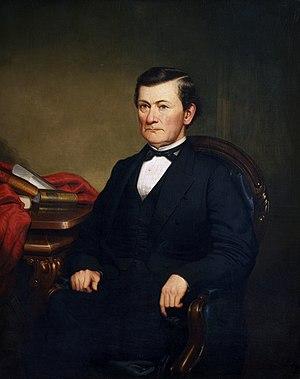
Le gouverneur du Minnesota est le chef de la branche exécutive de l'État américain du Minnesota.